Little Dell Reservoir

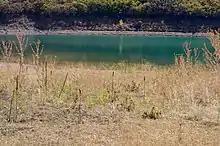
Site of the former Little Dell Station, September 2016

Little Dell is located alongside Utah State Route 65, about northeast of Interstate 80. It is an impoundment on Dell Creek, but it also stores water diverted from Parleys Creek located immediately downstream. The reservoir was constructed between 1987 and 1993 for drinking water supply and flood control as a joint venture between the United States Army Corps of Engineers, Metropolitan Water District of Salt Lake City, and Salt Lake County. The total cost of the project was US$63,864,932.00. The reservoir and recreation area is operated and maintained by the Salt Lake City Department of Public Utilities.